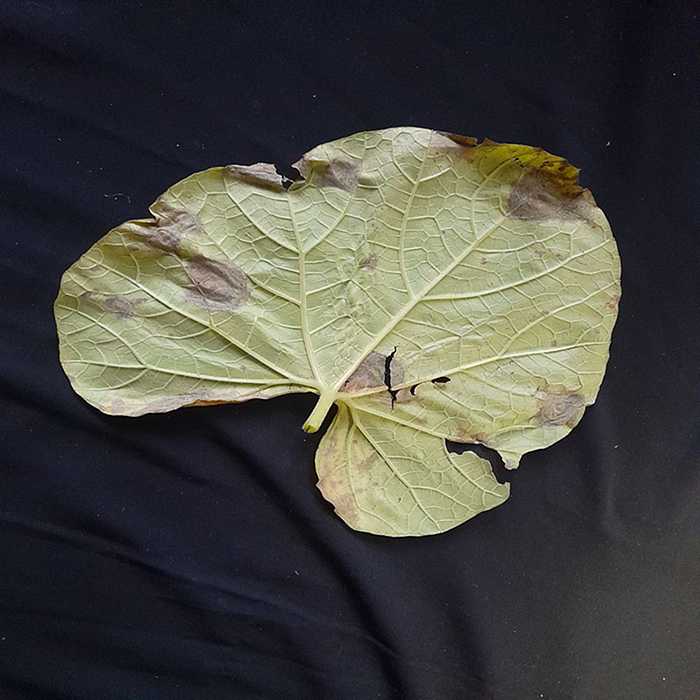
Plant: Bottle gourd
Label: Downey mildew